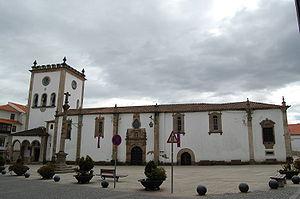
L’ancienne cathédrale du Saint-Nom-de-Jésus est un édifice religieux catholique, sis au cœur de la ville de Bragance, au Portugal. Construite au XVIe siècle pour un couvent de Clarisses, mais peu après église du collège des Jésuites, l’église est érigée en cathédrale en 1764 lorsque le diocèse de Bragance fut créé.